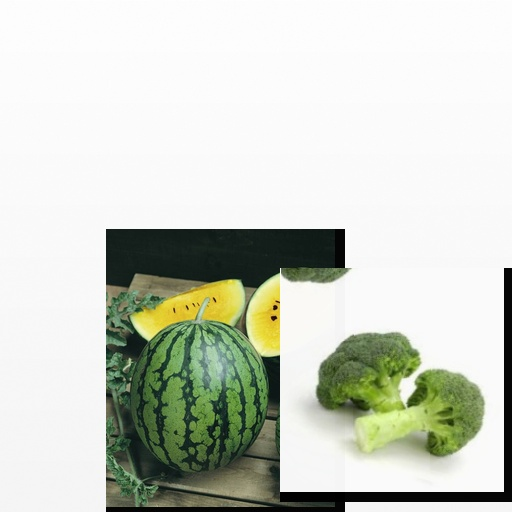
Food items: broccoli, watermelon